2022 Guatemala earthquake

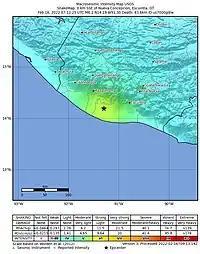
USGS ShakeMap of the event

The earthquake had a preliminary magnitude of 6.8 according to local seismological agencies but was later revised to 6.2 in the moment magnitude scale by the United States Geological Survey (USGS). The quake, at a depth of 83.6 km (52 mi), reached a peak intensity of VI ("Strong") on the Modified Mercalli intensity scale.